Perim

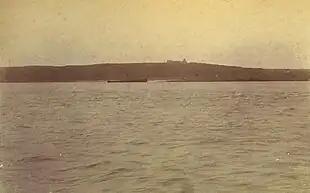
Perim island and lighthouse in the 1880s

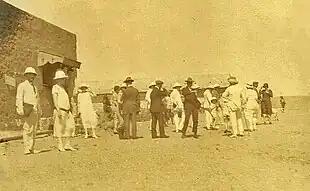
Passengers ashore while their ship is being refuelled

During those 50 years, Perim was to be entirely geared for supplying coal: the harbour, roads and accommodation for workers were laid out for this purpose only. As for Perim's lack of water, it was no more a drawback than at Aden: both ports supplied water from condensers to the ships since Aden water, delivered from out of town, was considered too brackish for the purpose. Before long the PCC was also able to grab the lion's share of the salvage business due to it being very near the most dangerous waters in the area.